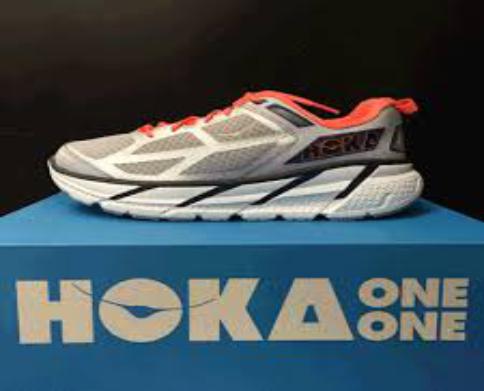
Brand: Hoka One One
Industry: Clothes